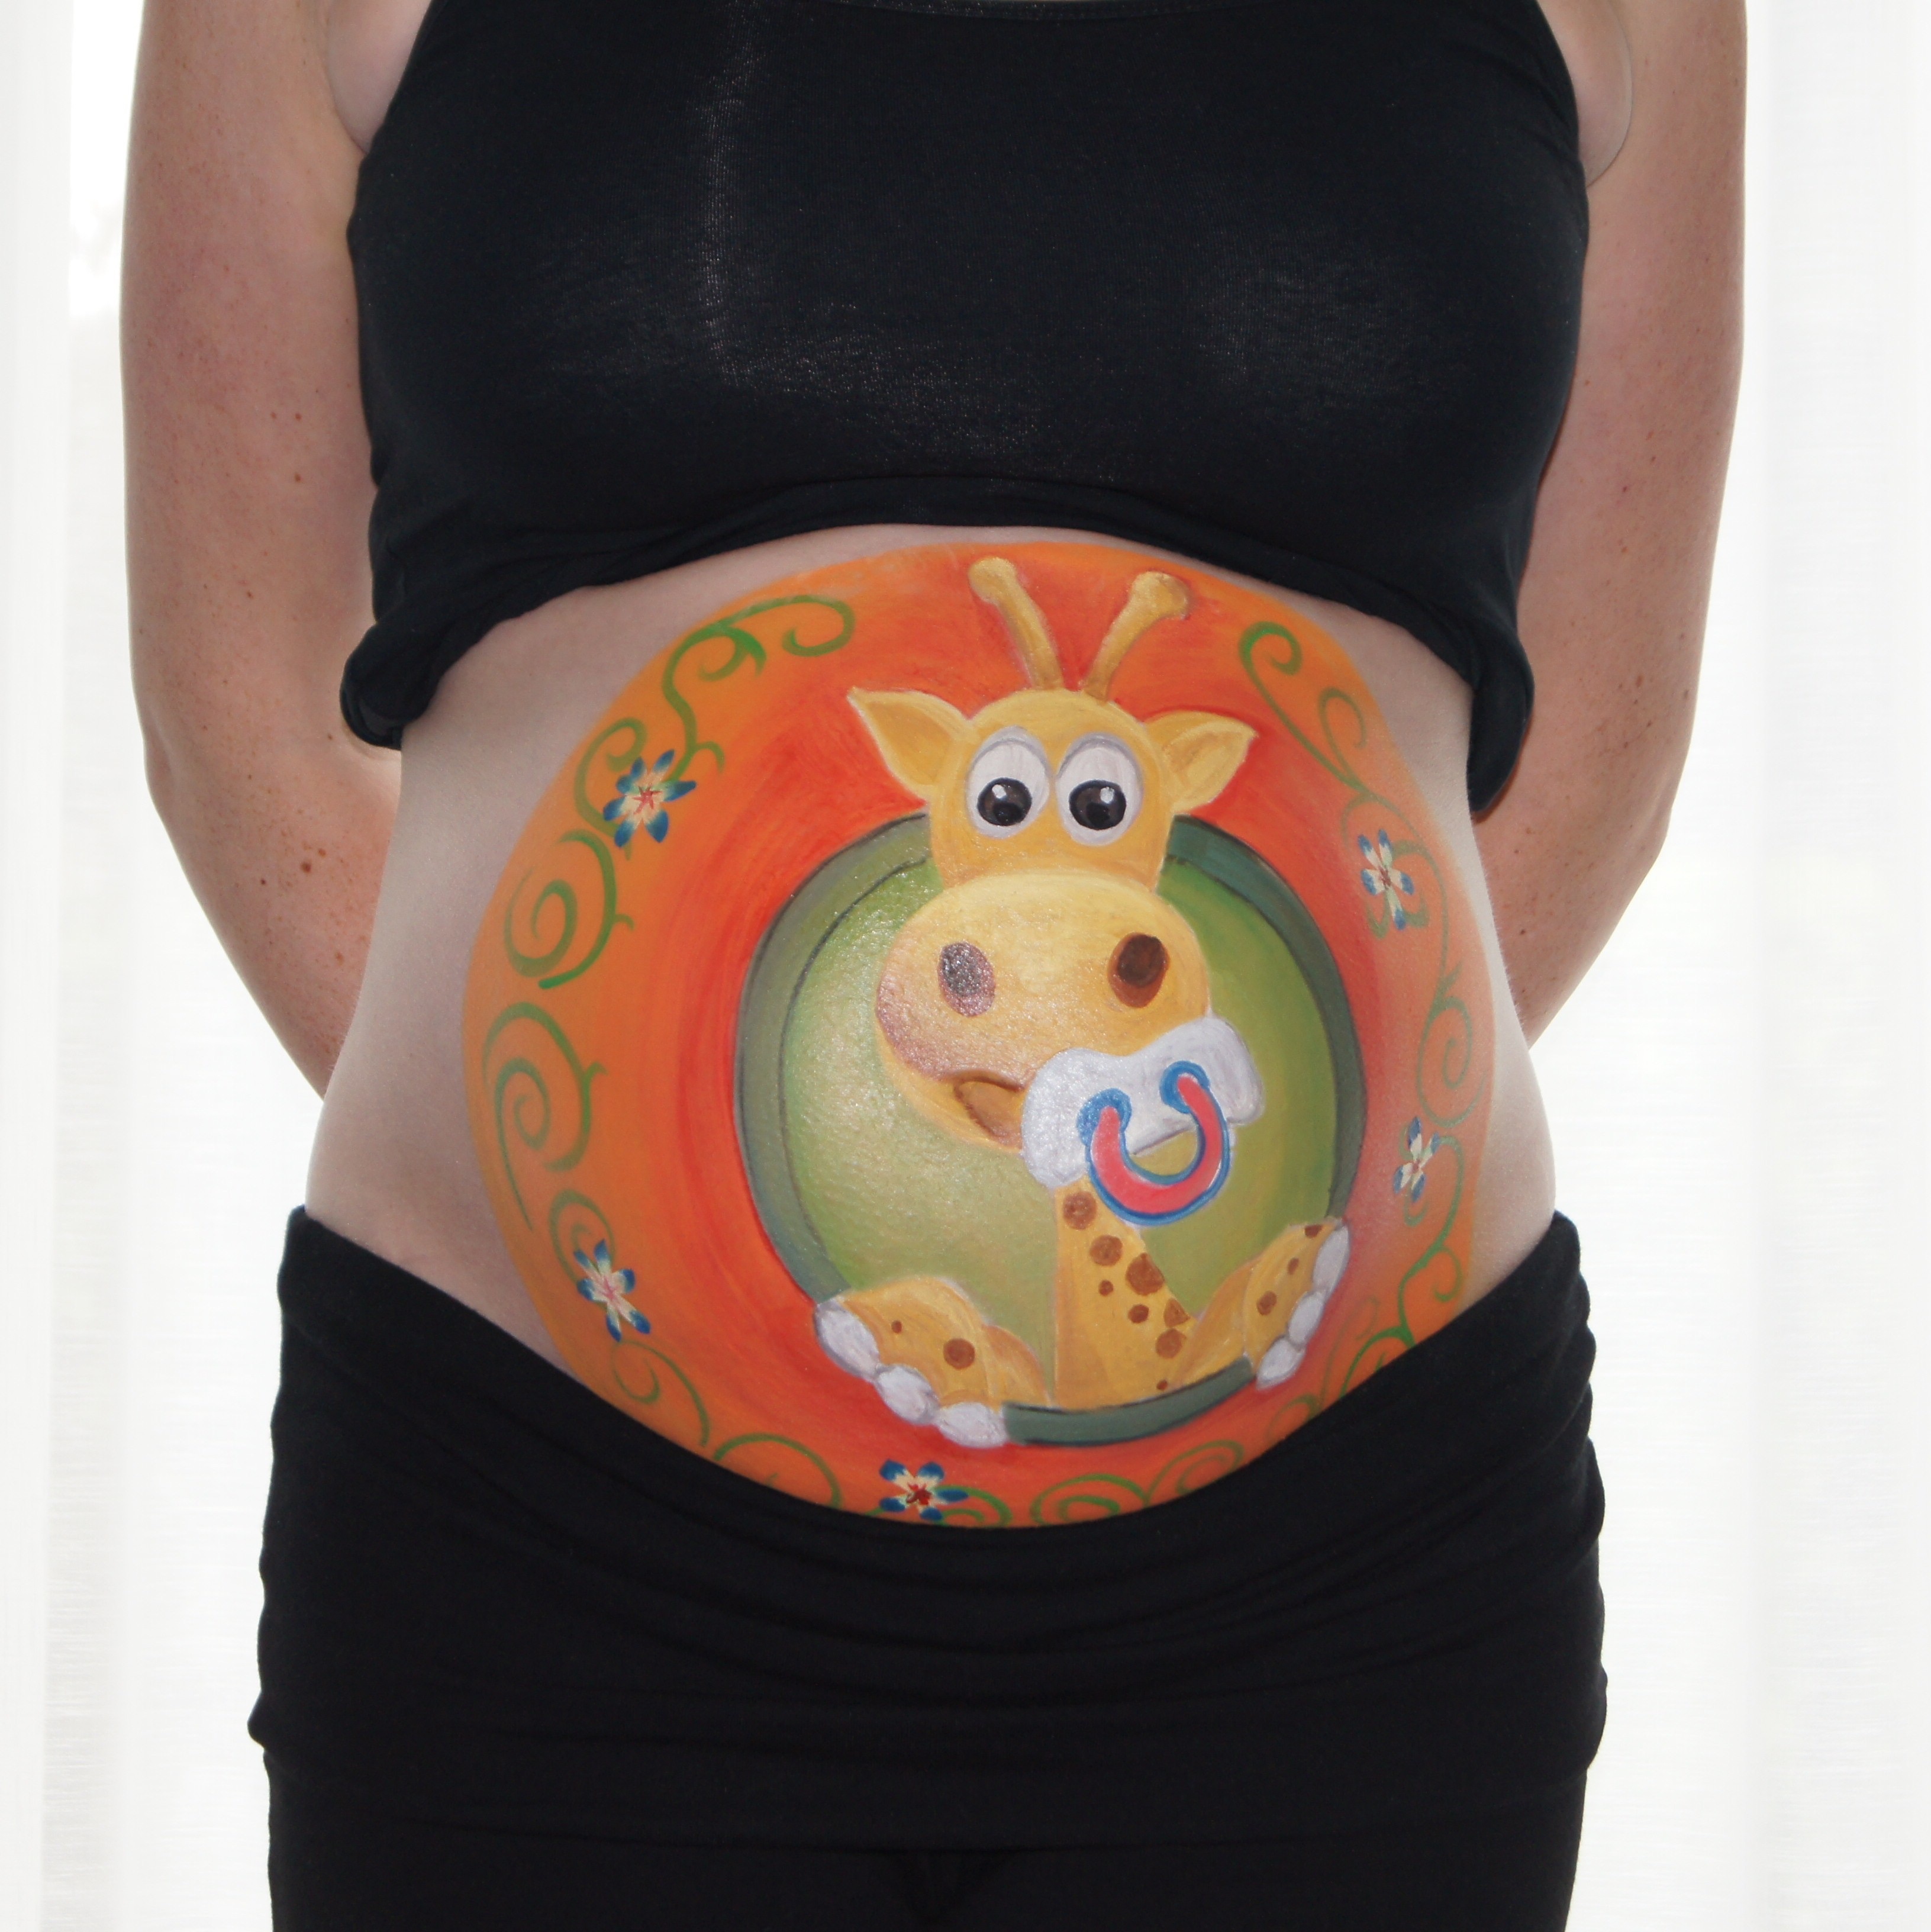
hand, cute, clothing, arm, baby, human body, giraffe, neck, cap, head, pregnant, belly, organ, abdomen, t shirt, bellypaint, belly painting